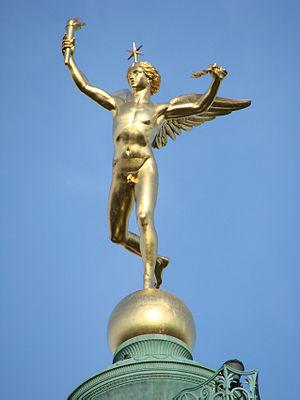
La société occidentale est le milieu humain qui résulte de l'Histoire, des institutions, des organisations, des normes, des lois, des mœurs, des coutumes et des valeurs propres à l'Occident. Entre les XVᵉ et XXᵉ siècles, la colonisation, puis l'impérialisme et l'hégémonie économique des pays occidentaux a permis la diffusion de plusieurs aspects du mode de vie occidental sur l'ensemble des continents, ce phénomène est appelé l'occidentalisation.